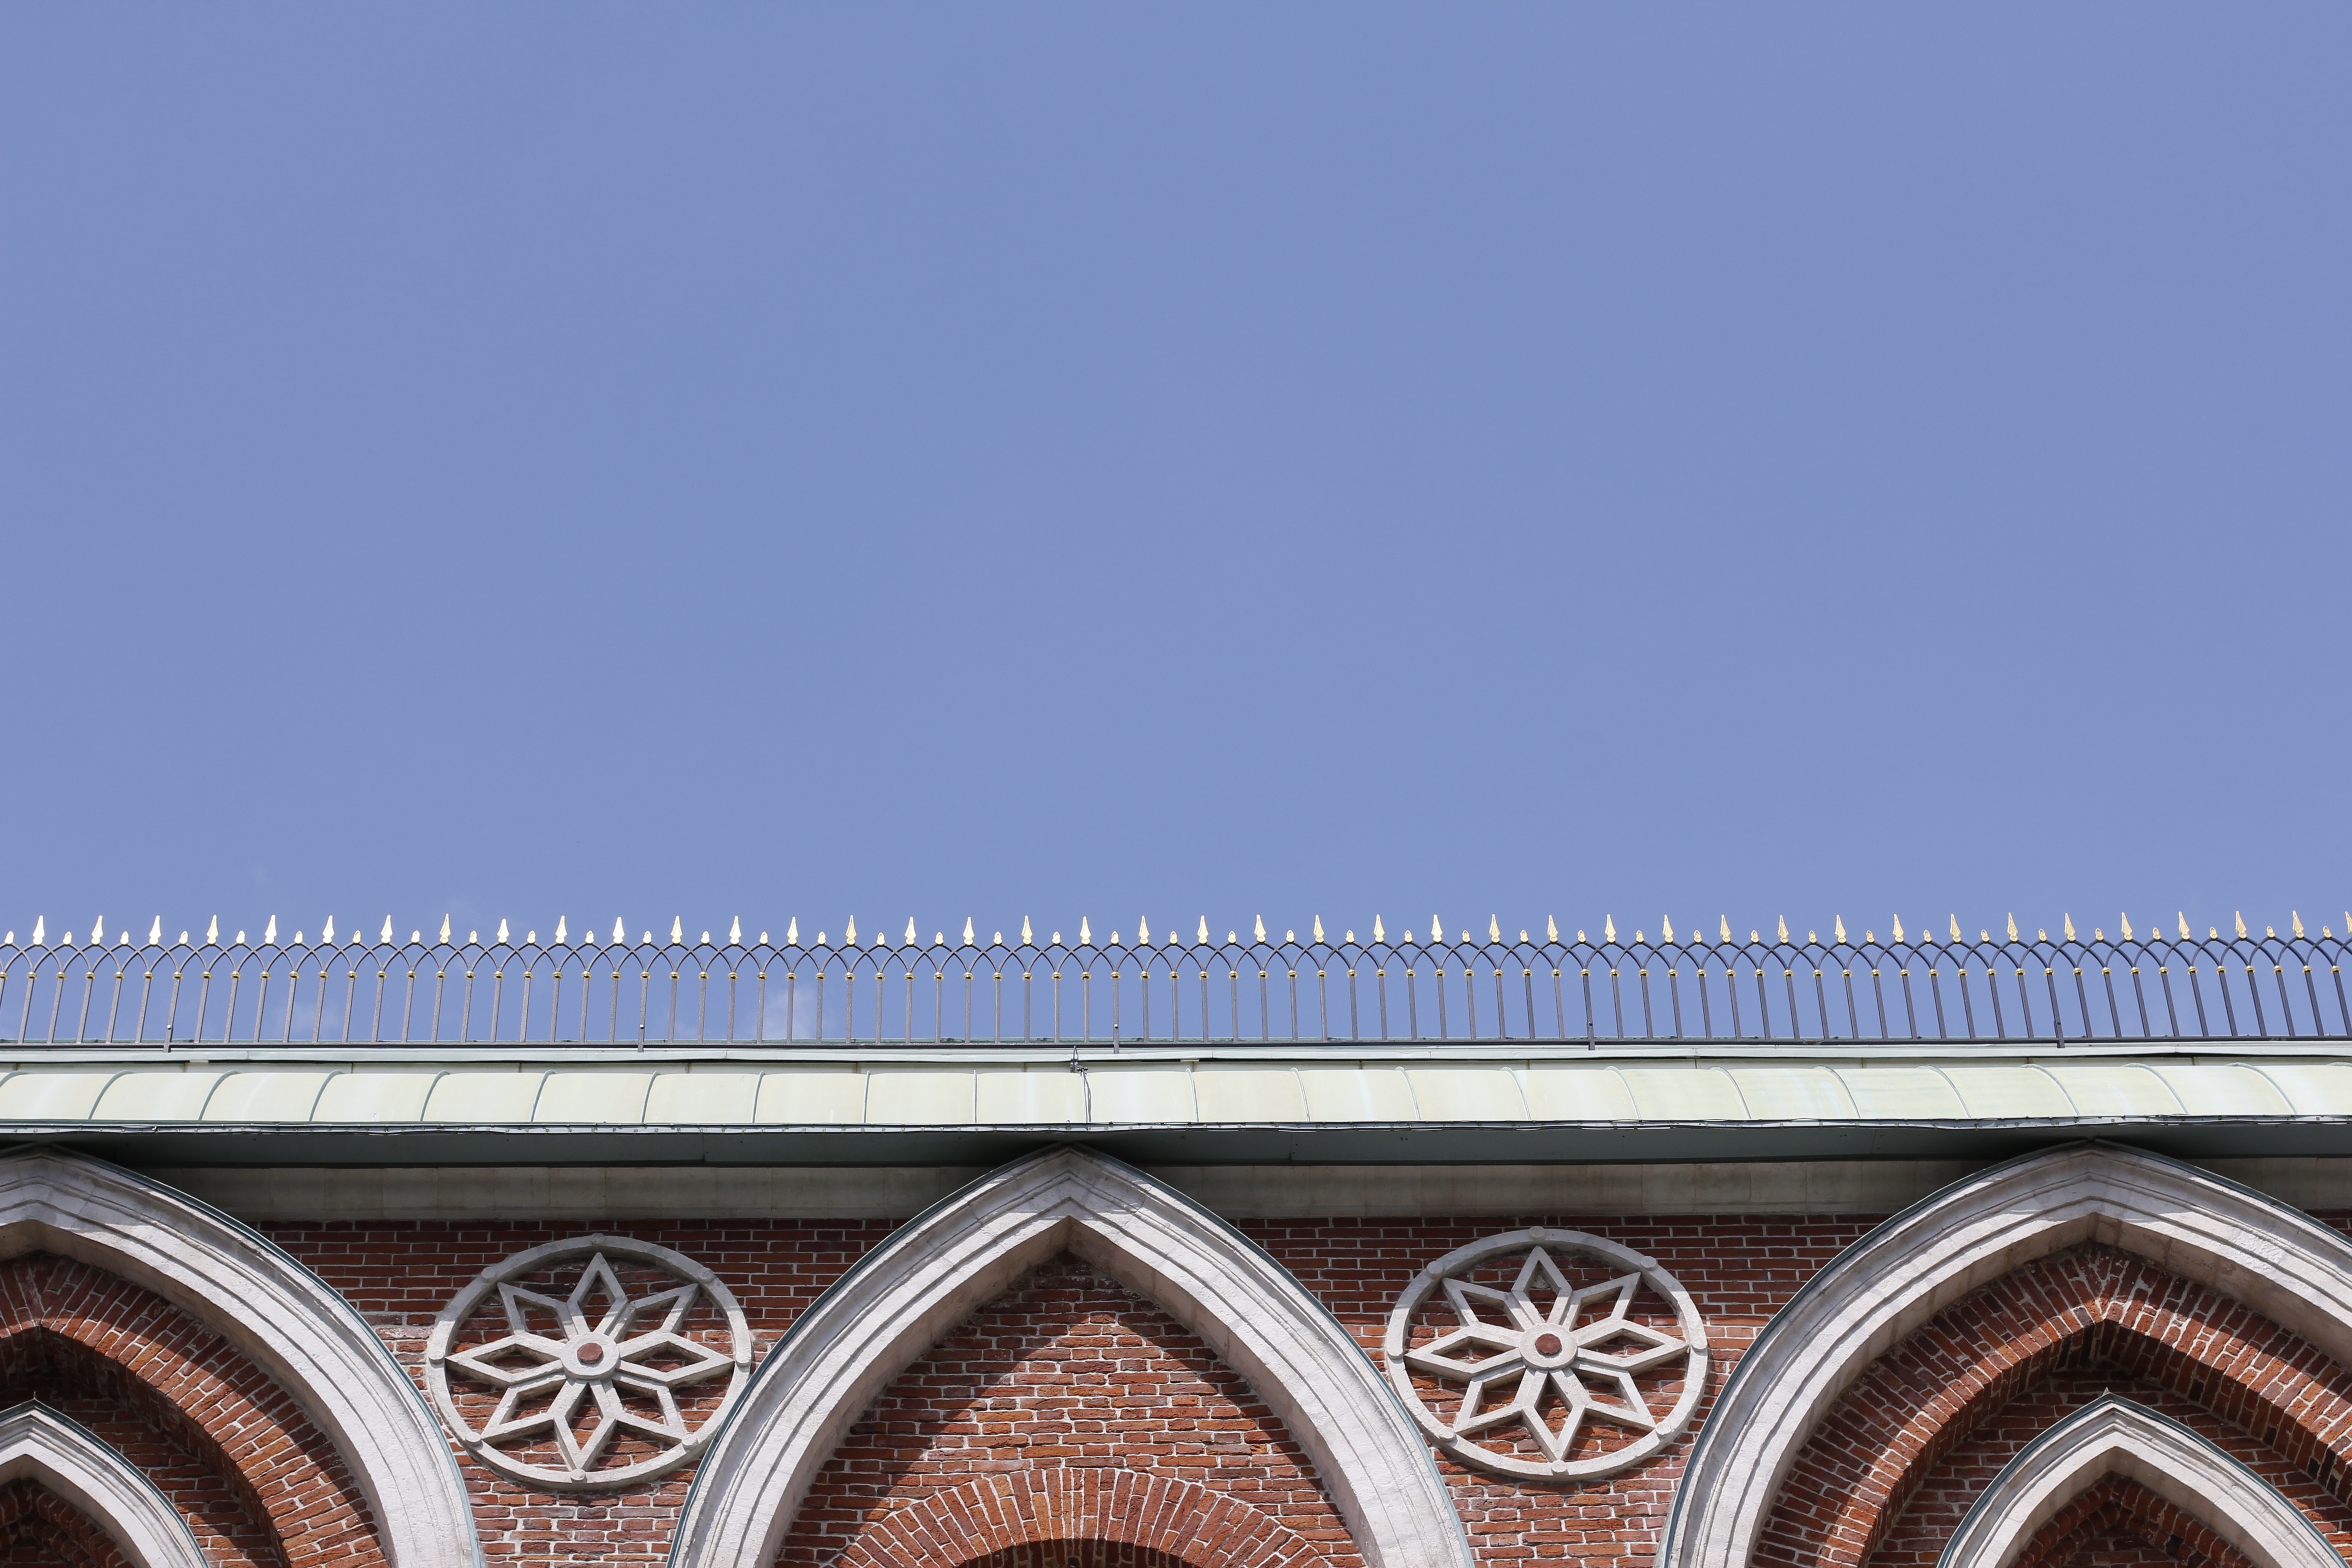
architecture, structure, park, landmark, facade, tourism, capital, moscow, russia, historically, tsaritsyno, east, castle park, schlossgarten, soviet union, chernaya grjas, katharina the great